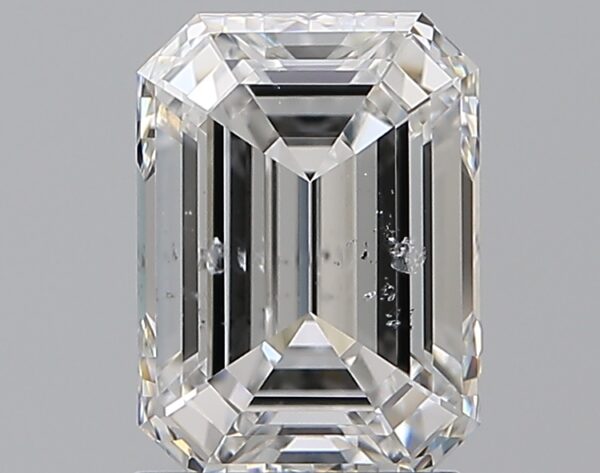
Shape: emerald
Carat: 2.13
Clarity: SI2
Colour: E
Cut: EX
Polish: EX
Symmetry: EX
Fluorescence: N
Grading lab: GIA
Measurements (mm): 8.33 x 6.09 x 4.2